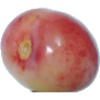
Label: Cherry Rainier 1